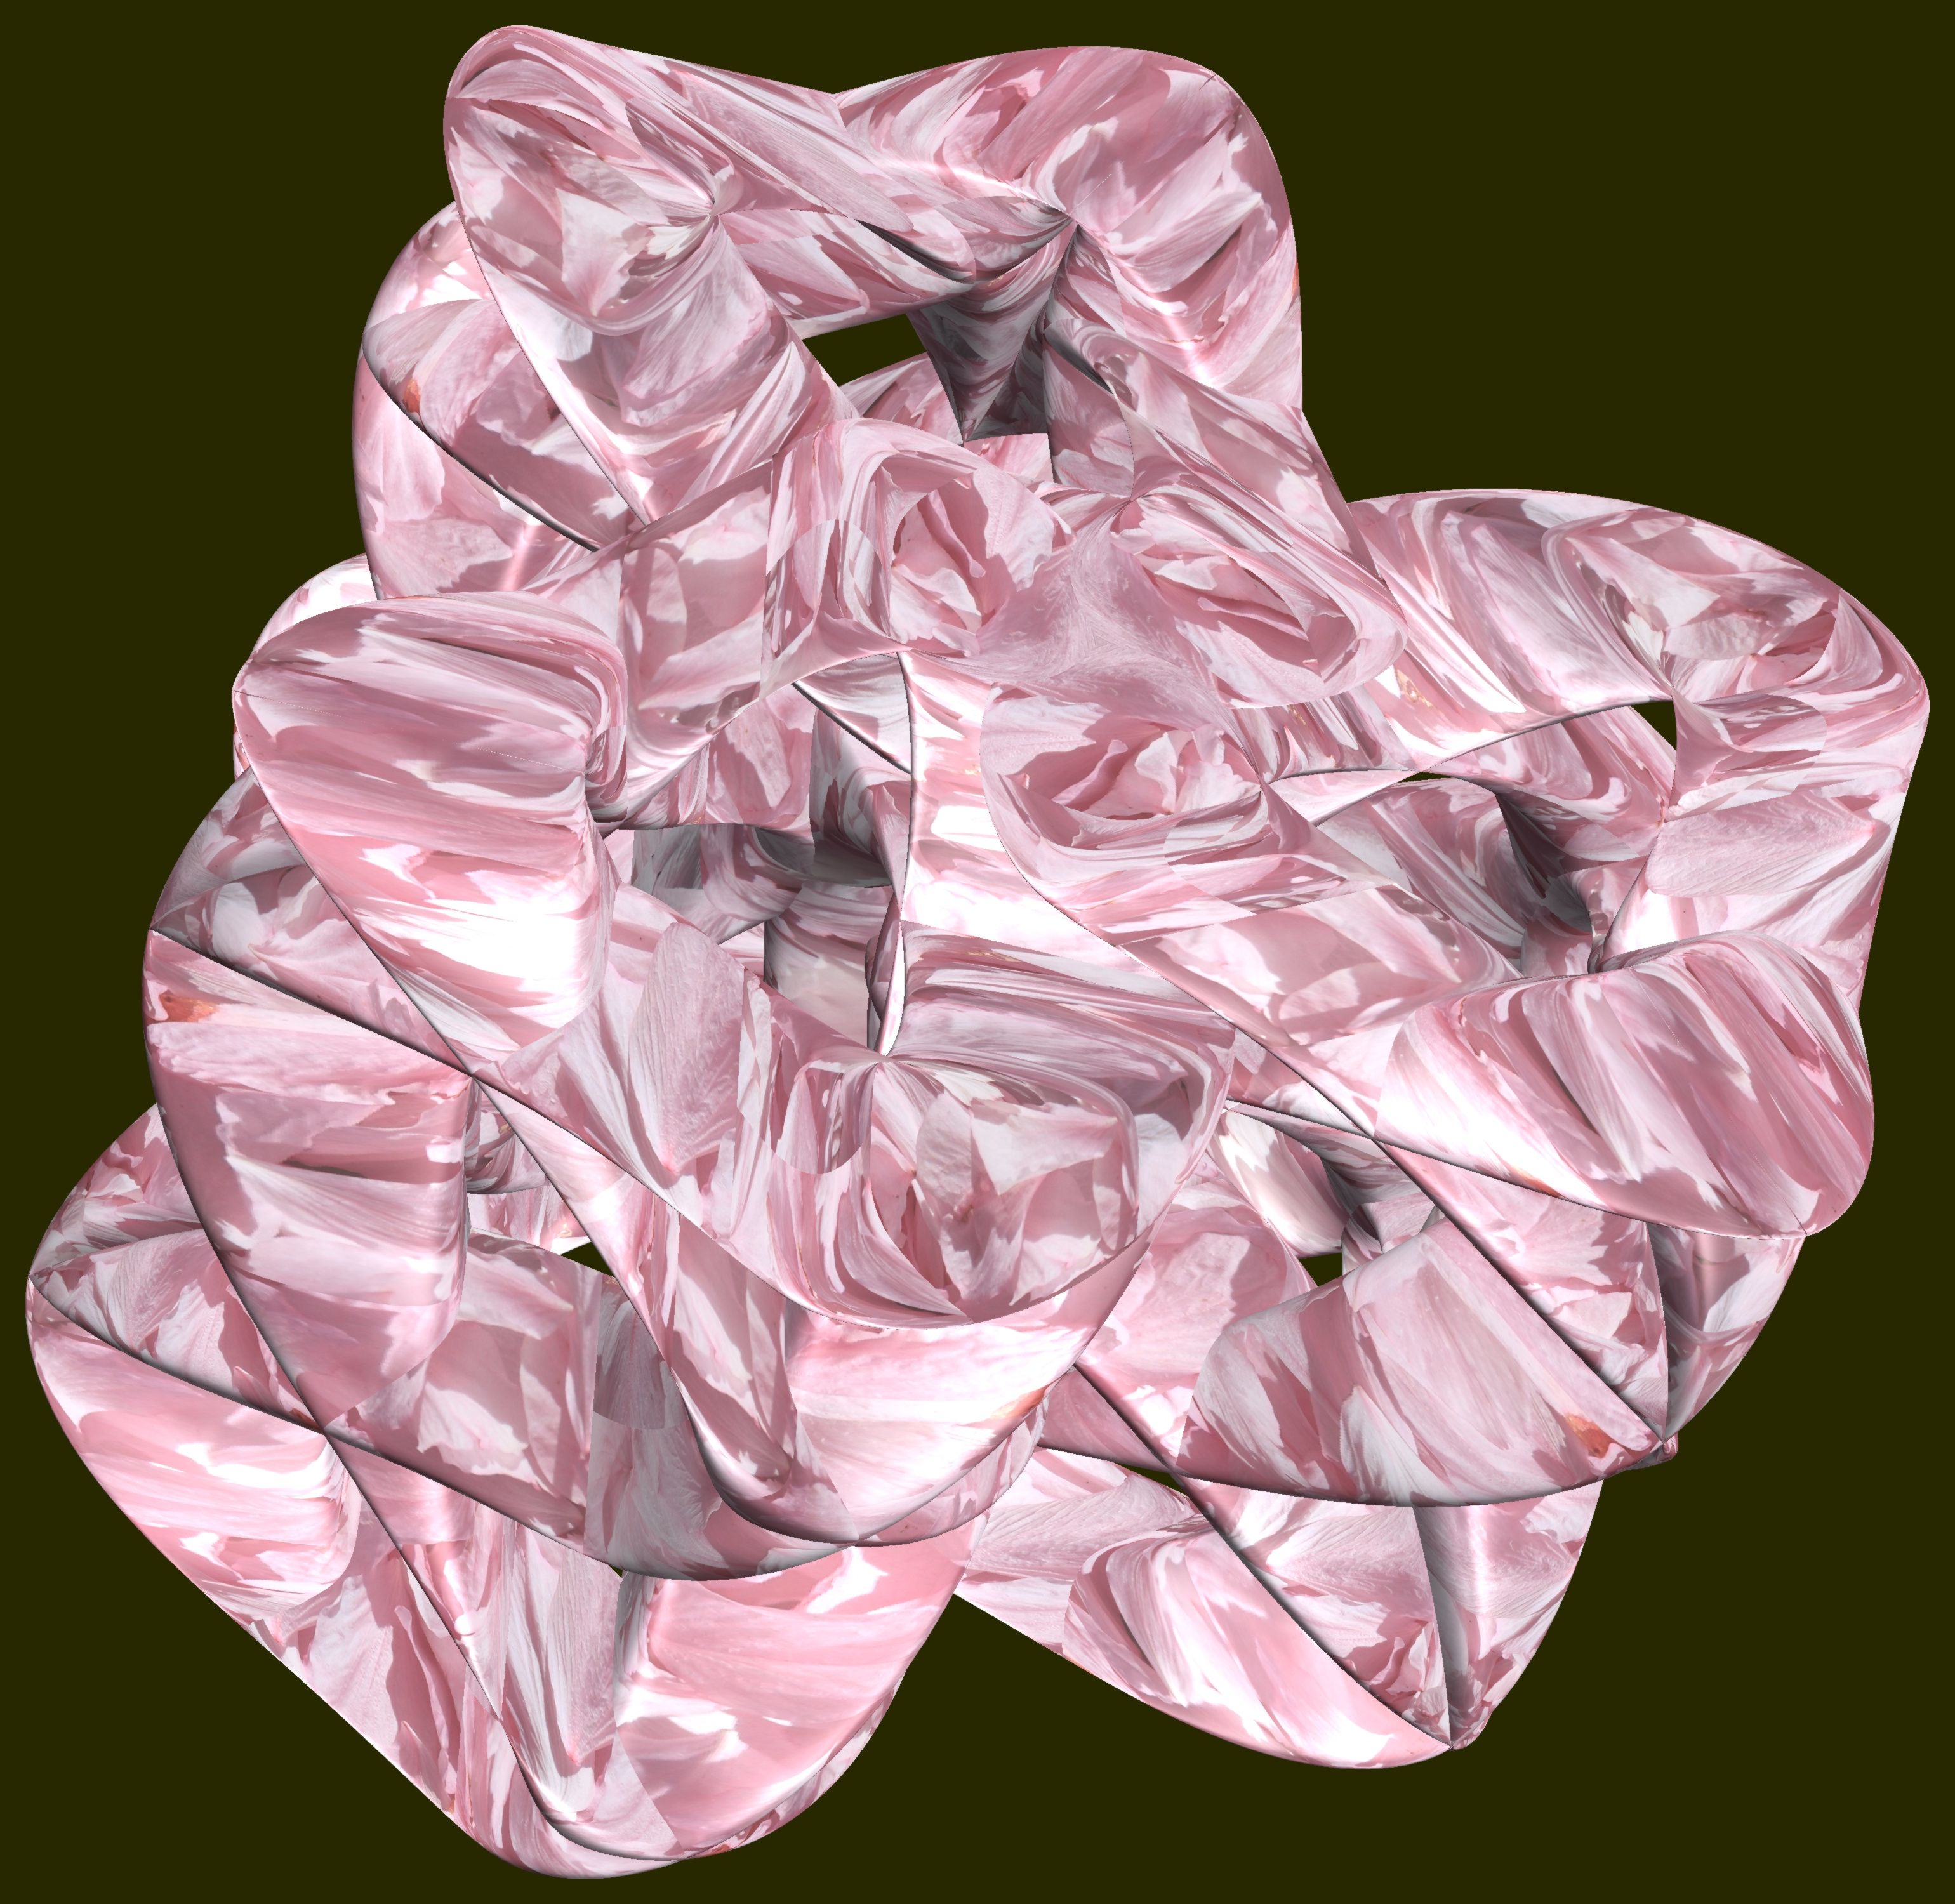
structure, plant, texture, leaf, flower, petal, pattern, pink, figure, design, symmetry, 3d, graphic, torus, mathematica, cg, parametricplot3d, code, program, algorithm, abstruct, mapping